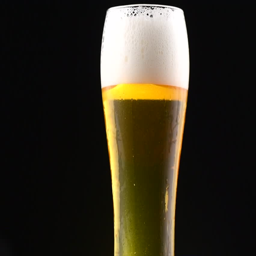
foods and food product in a glass with water drops isolated on black background .